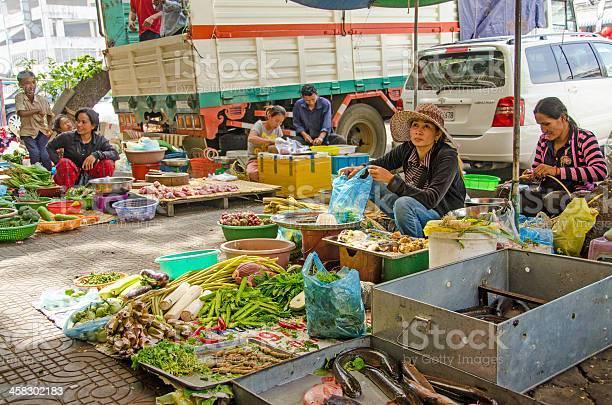
có một cái túi màu xanh xuất hiện ở trên tay của người phụ nữ đội mũ rộng vành